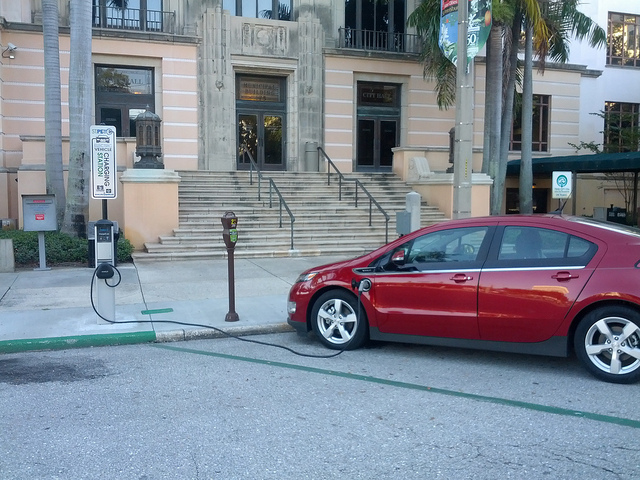
user: Given an image and a question. Answer the question in a short answer. Question: What do you call the type of vehicle in this image? Short Answer:
assistant: sedan